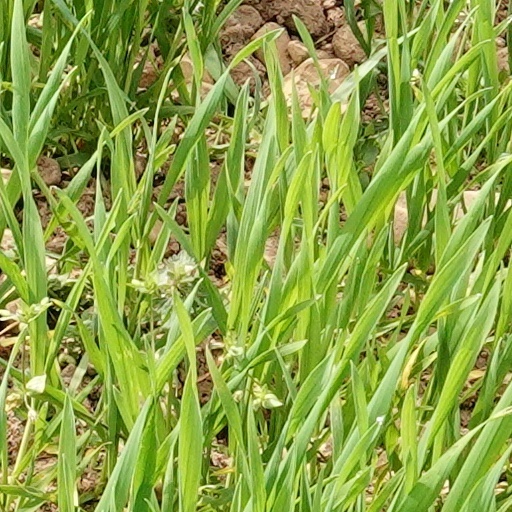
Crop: wheat